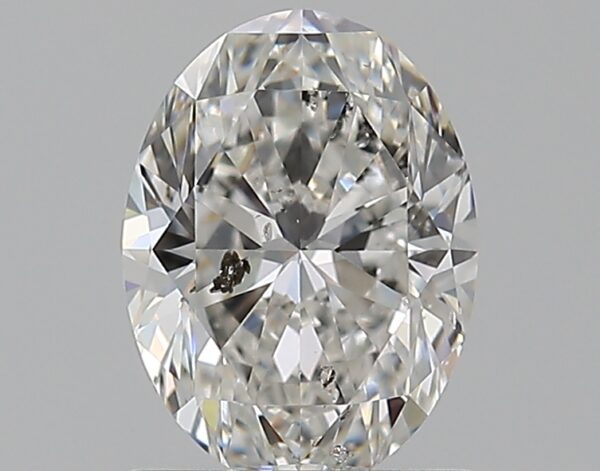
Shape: oval
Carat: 1.01
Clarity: SI2
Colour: F
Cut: VG
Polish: EX
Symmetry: EX
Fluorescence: N
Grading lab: IGI
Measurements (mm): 7.49 x 5.56 x 3.57